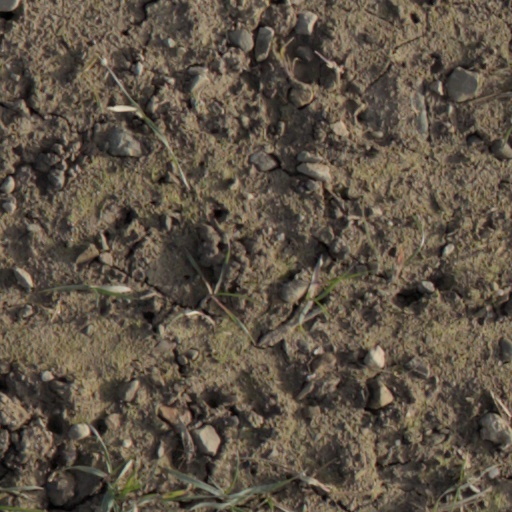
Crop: wheat